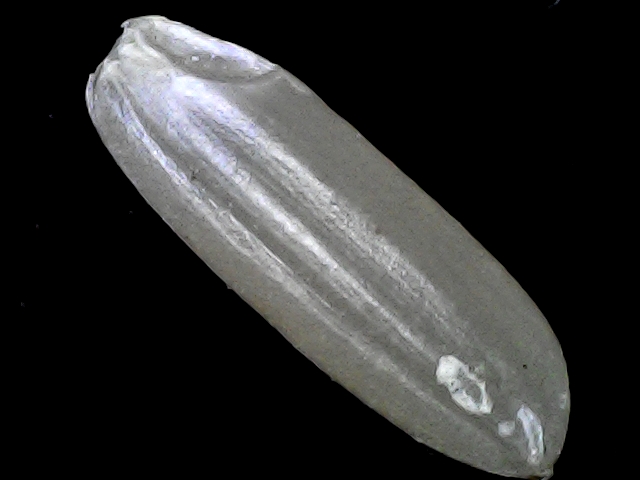
Rice variety: BRRI67